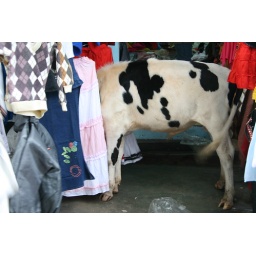
cow ass in clothing market